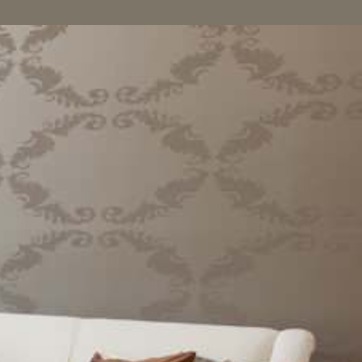
Material: wallpaper